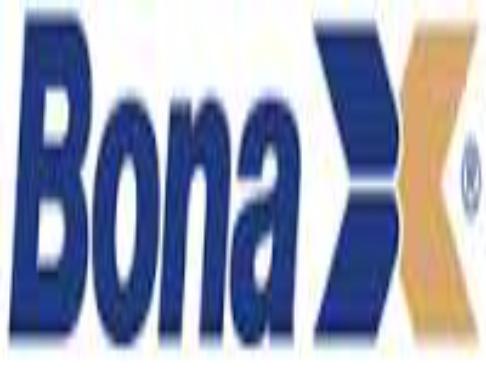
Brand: Bona
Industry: Others